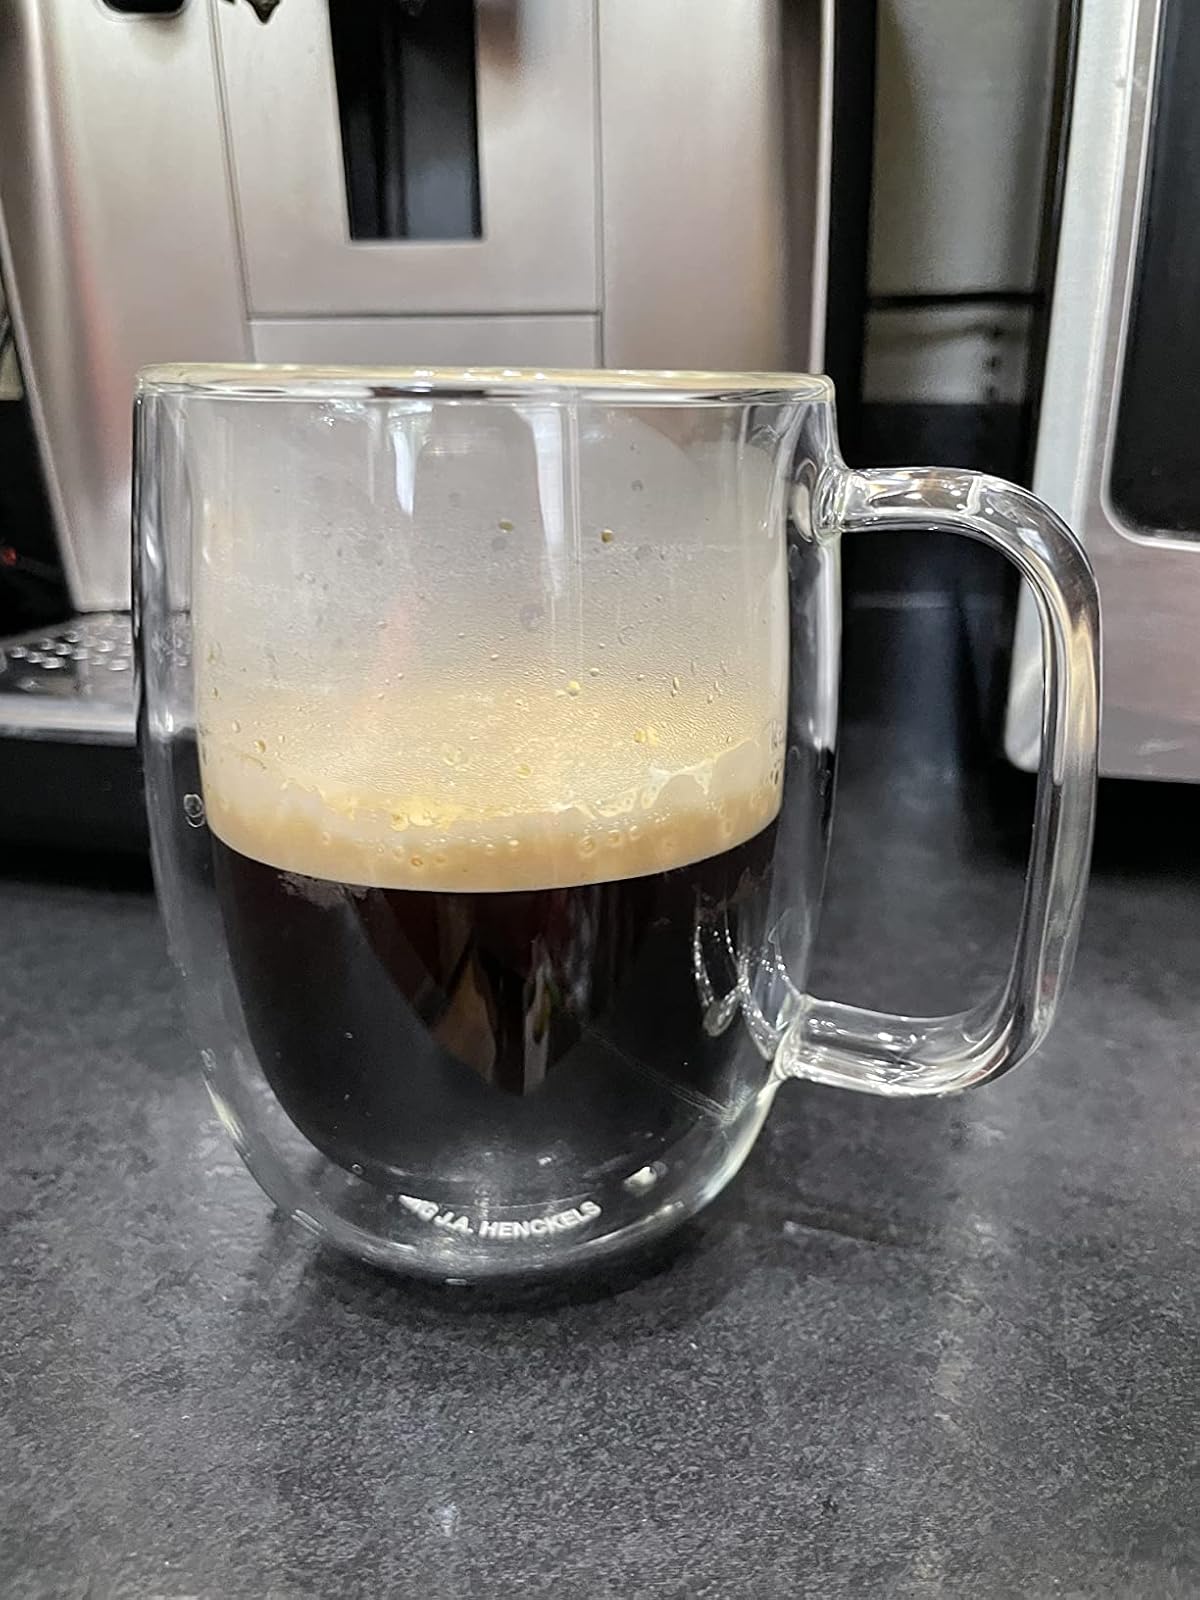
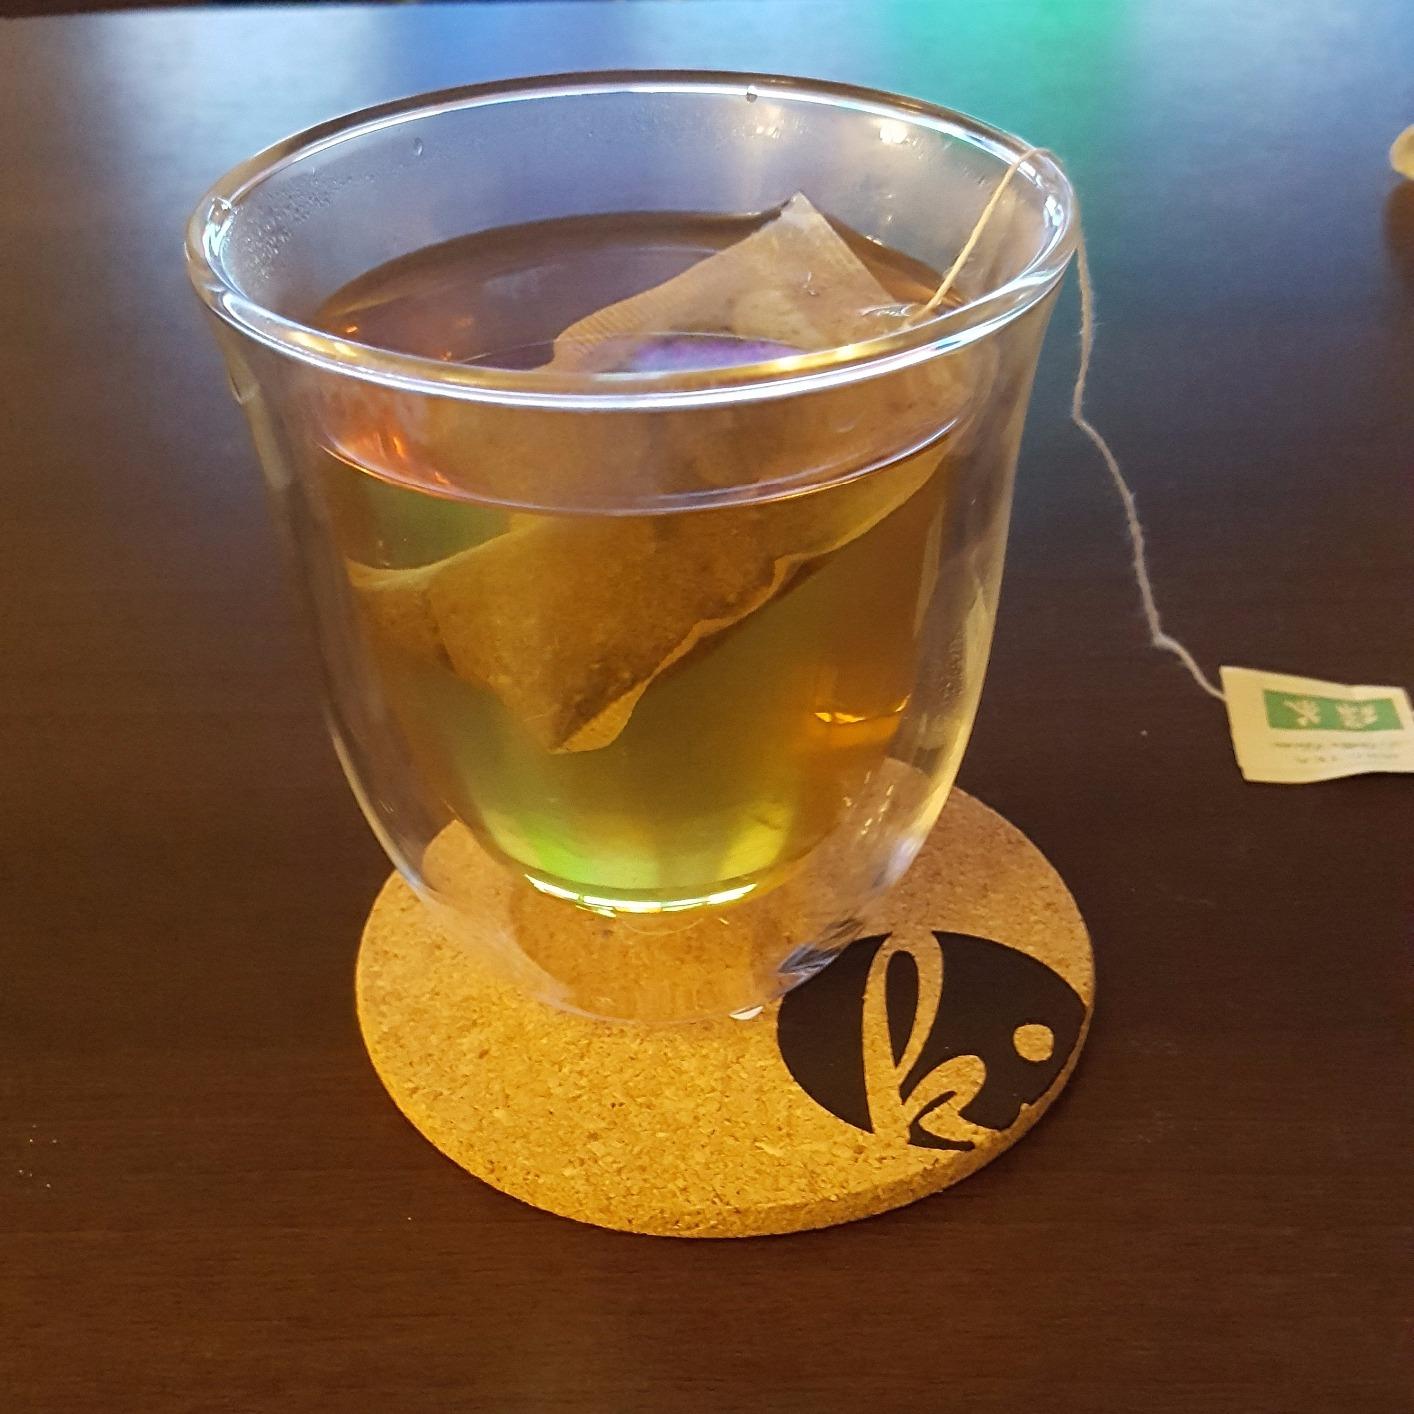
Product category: items_mug
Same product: no